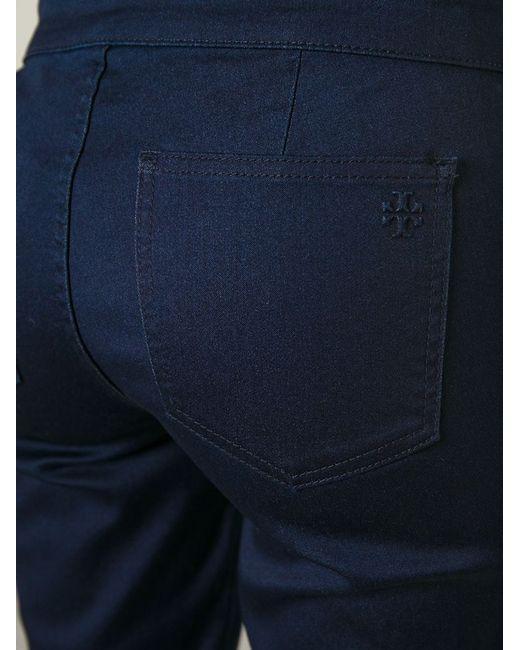
blaue Jeanshosen schlicht lässig